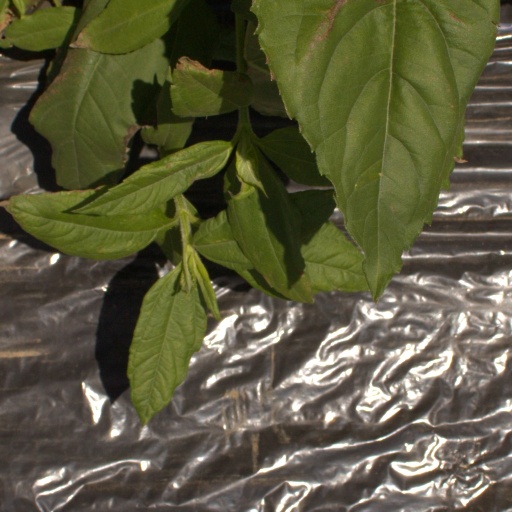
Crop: Jerusalem artichoke